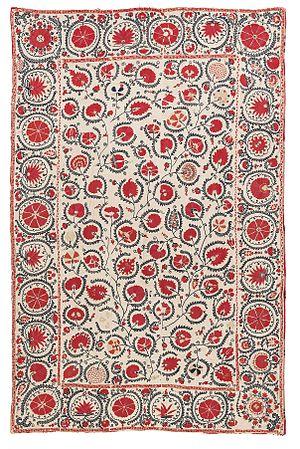
Le suzani est un type de broderie et de textile tribal décoratif d'Asie centrale et est principalement manufacturé en Ouzbékistan, au Tadjikistan, au Kazakhstan et en d'autres pays.